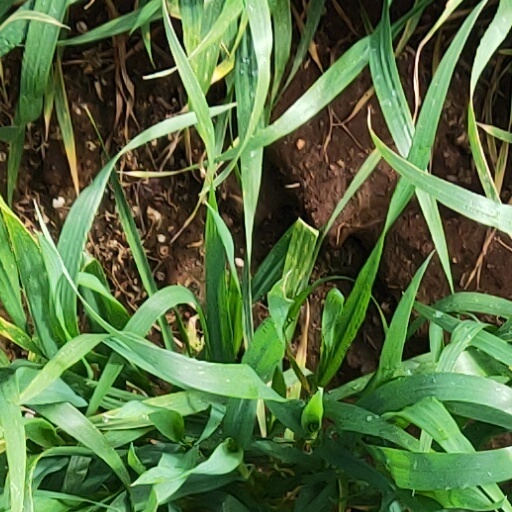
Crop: wheat